NMS Regele Carol I

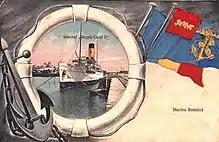
Postcard from 1916 depicting "Regele Carol I"

"Regele Carol I" was initially built as a passenger steamer and was completed by the Fairfield Shipbuilding and Engineering Company in Glasgow, Scotland, United Kingdom. The twin-screw ship was formally christened by the King of Romania and commissioned in July, 1898. Shortly after her commissioning, her Romanian owners changed her fuel from coal to a mixture of half coal and half oil (two separate boilers). This conversion offered several advantages: the ship became slightly faster, the fuel consumption dropped by around half (60-80 tons of oil instead of 150 tons of coal required to cover the same distance) and the size of her crew was reduced. The steamer displaced 2,653 tons and her power plant had an output of 6,500 horse power, generating a top speed of 18 knots. She measured 93.2 meters in length, with a beam of 12.8 meters and a draught of 5 meters. Internal work (mainly the music room) was by Glasgow architect William Leiper.